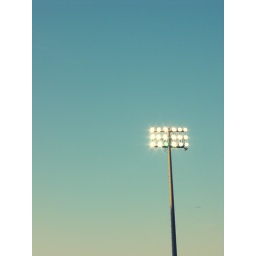
This kind of light pole goes in with my love of telephone poles and such.